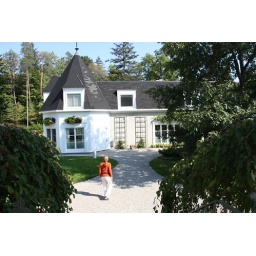
The lovely spa facilities were located in a cute rustic building adjacent to the main hall/lodge.